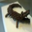
Label: crocodile